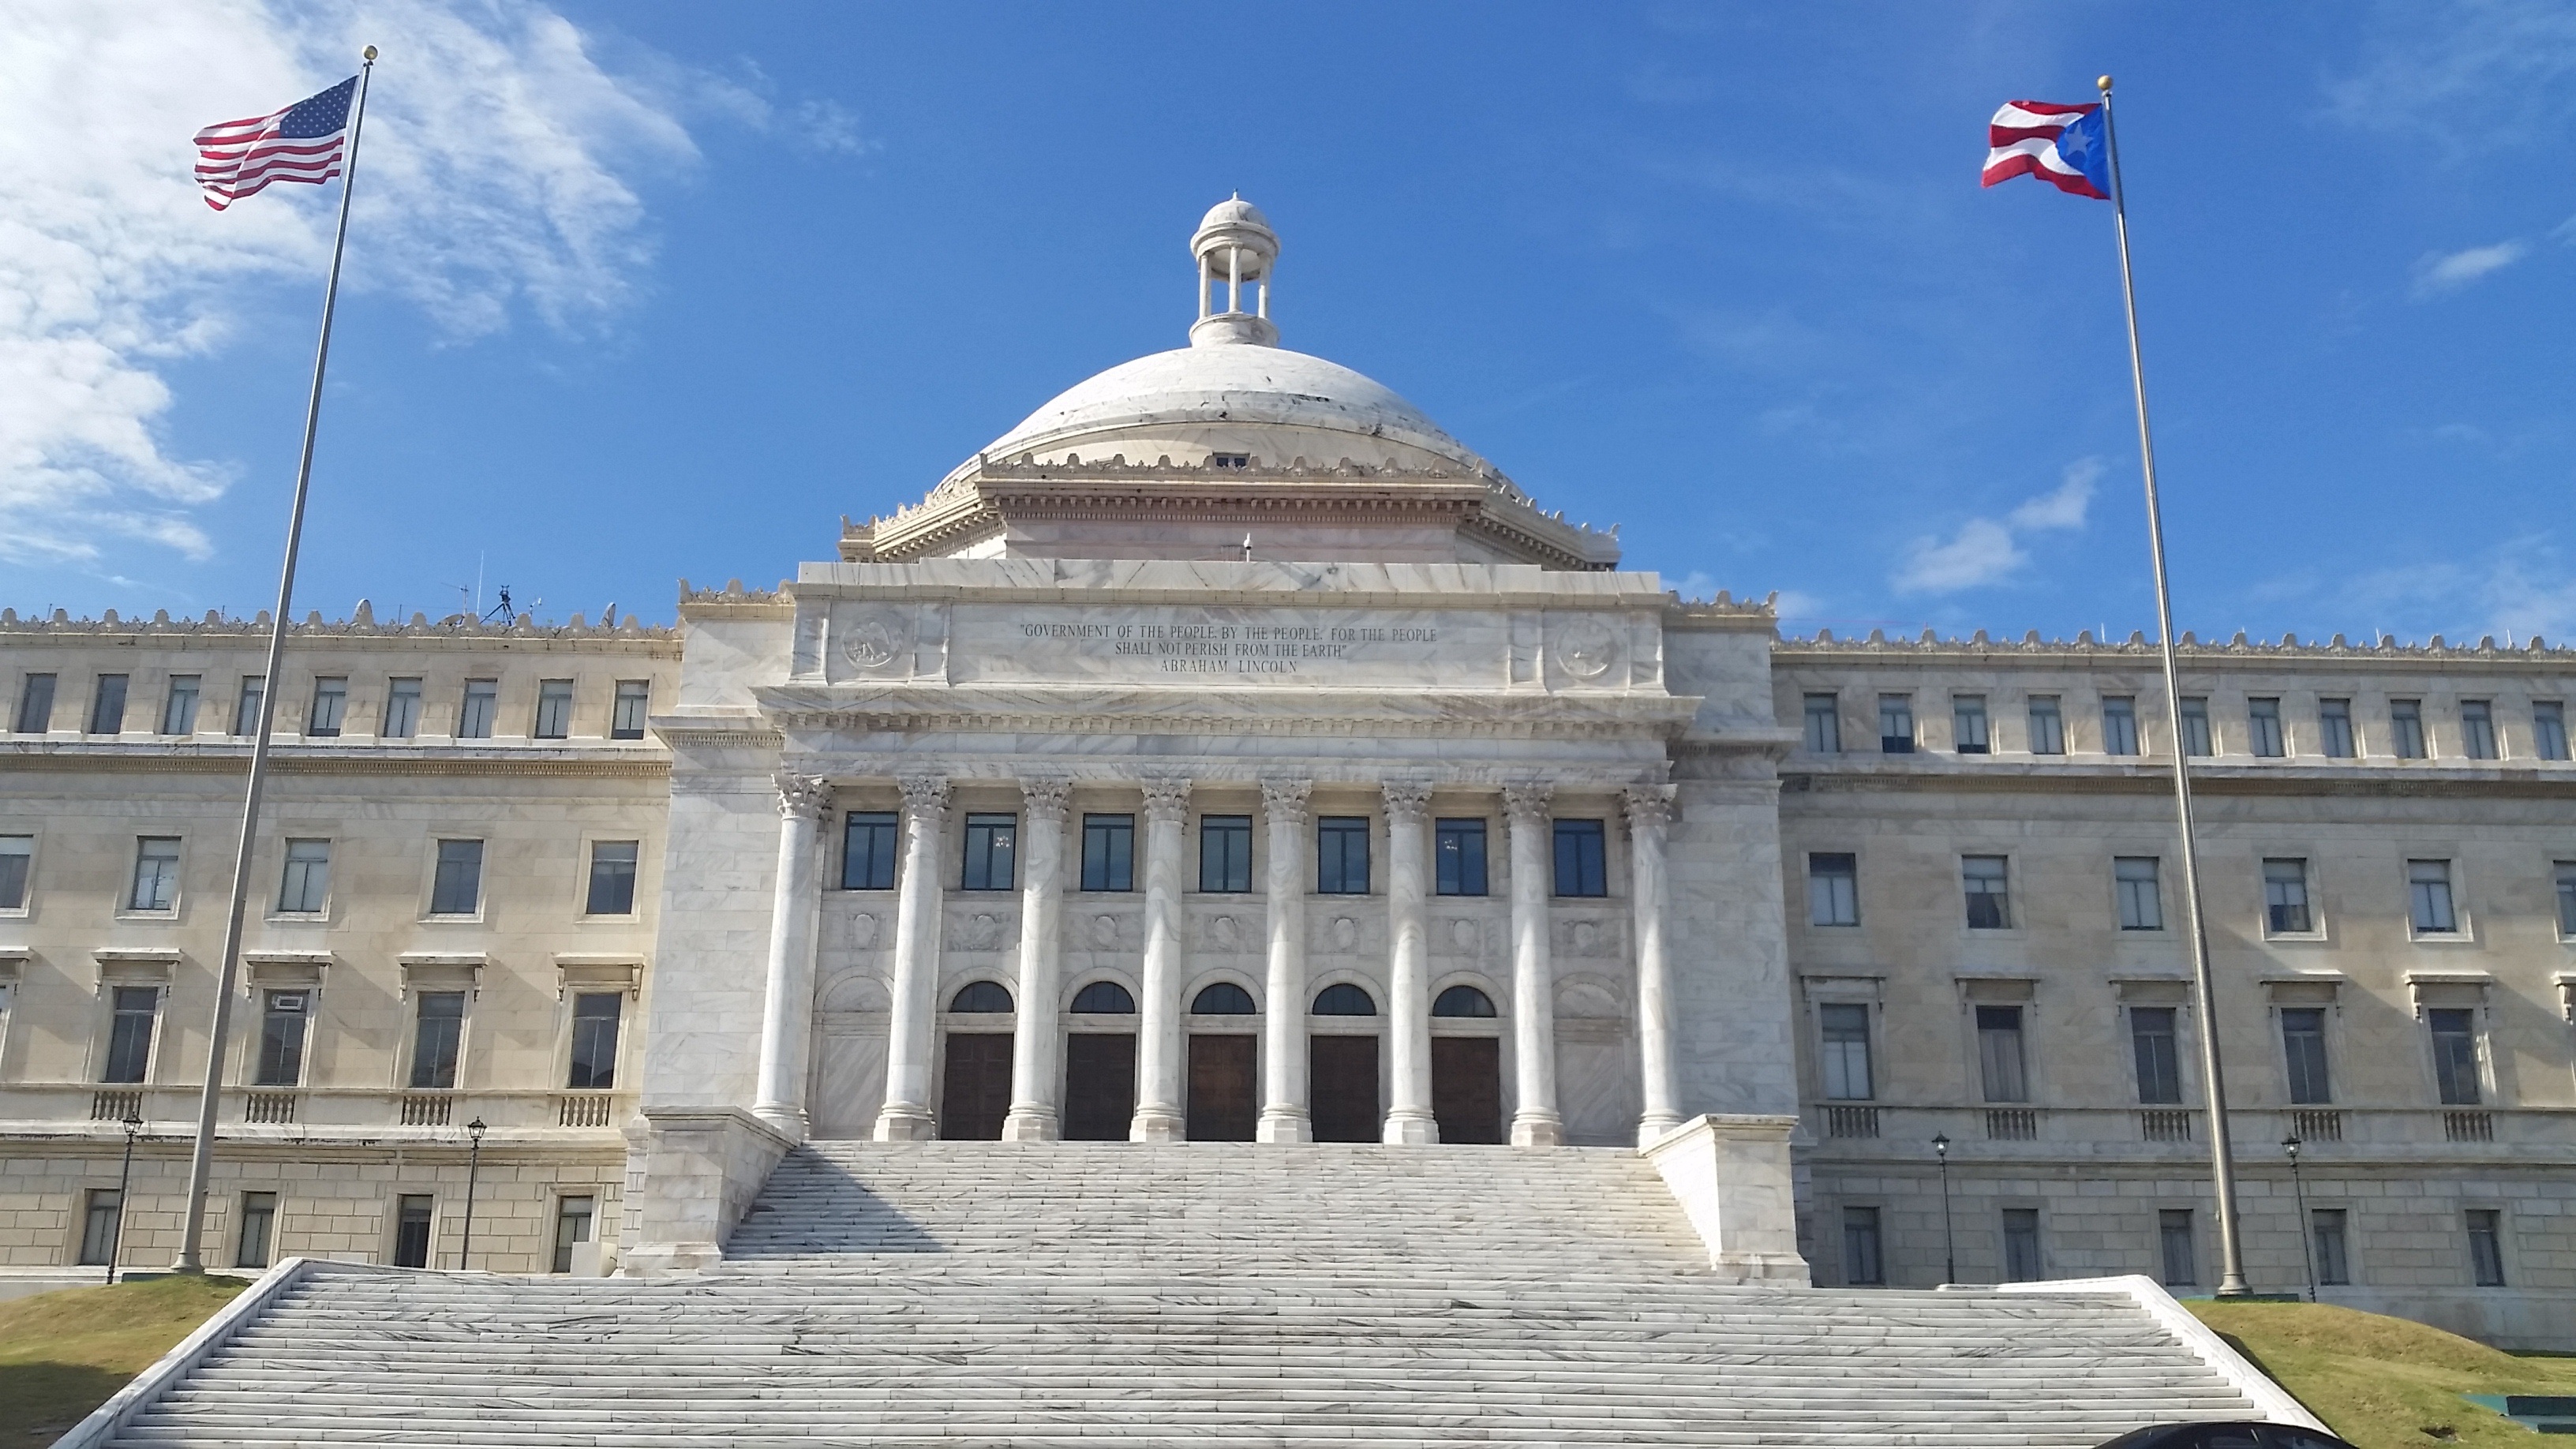
architecture, building, palace, monument, plaza, office, landmark, facade, design, town square, basilica, puerto rico, classical architecture, historic site, ancient roman architecture